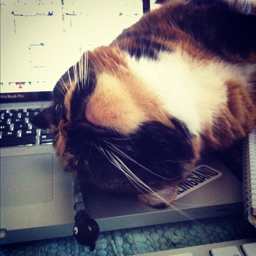
A cat rubbing its head on a laptop.
A really fuzzy cat rolling on a laptop keyboard
A patchwork cat lying atop a laptop computer.
Calico cat laying upside down on laptop computer.
A cat is laying on some electronic equipment.